Jeep Cherokee

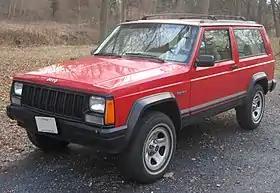
1984–2001 Jeep Cherokee 2-door

The first generation Cherokee was a rebadged reintroduction of a two-door body style Jeep Wagoneer. It featured a redesigned greenhouse that eliminated the car's C-pillar. Instead, the Cherokee had a much broader D-pillar and a single, long fixed rear side window with an optional flip-out section. A two-door version was previously available in the Jeep Wagoneer line (from 1963 through 1967). However, this design had the same pillar and window configuration as the four-door Wagoneer.